Japan Re-entry Permit

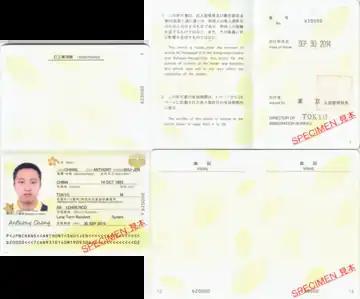
A sample Japan Re-entry Permit bio-data, instruction and visa pages for a Chinese refugee

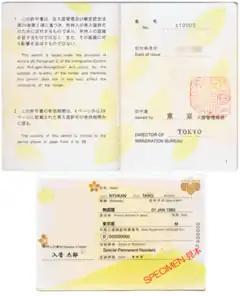
Old version of Japan Re-entry Permit issued before 2012 with an ARC no. which was abolished. Also some descriptions were printed or written in Japanese only. This version is still valid if the holder keeps extending it.

The is a travel document similar to a certificate of identity, issued by Japan's Ministry of Justice. It is a passport-like booklet with a light brown cover with the words " RE-ENTRY PERMIT TO JAPAN" on the front.